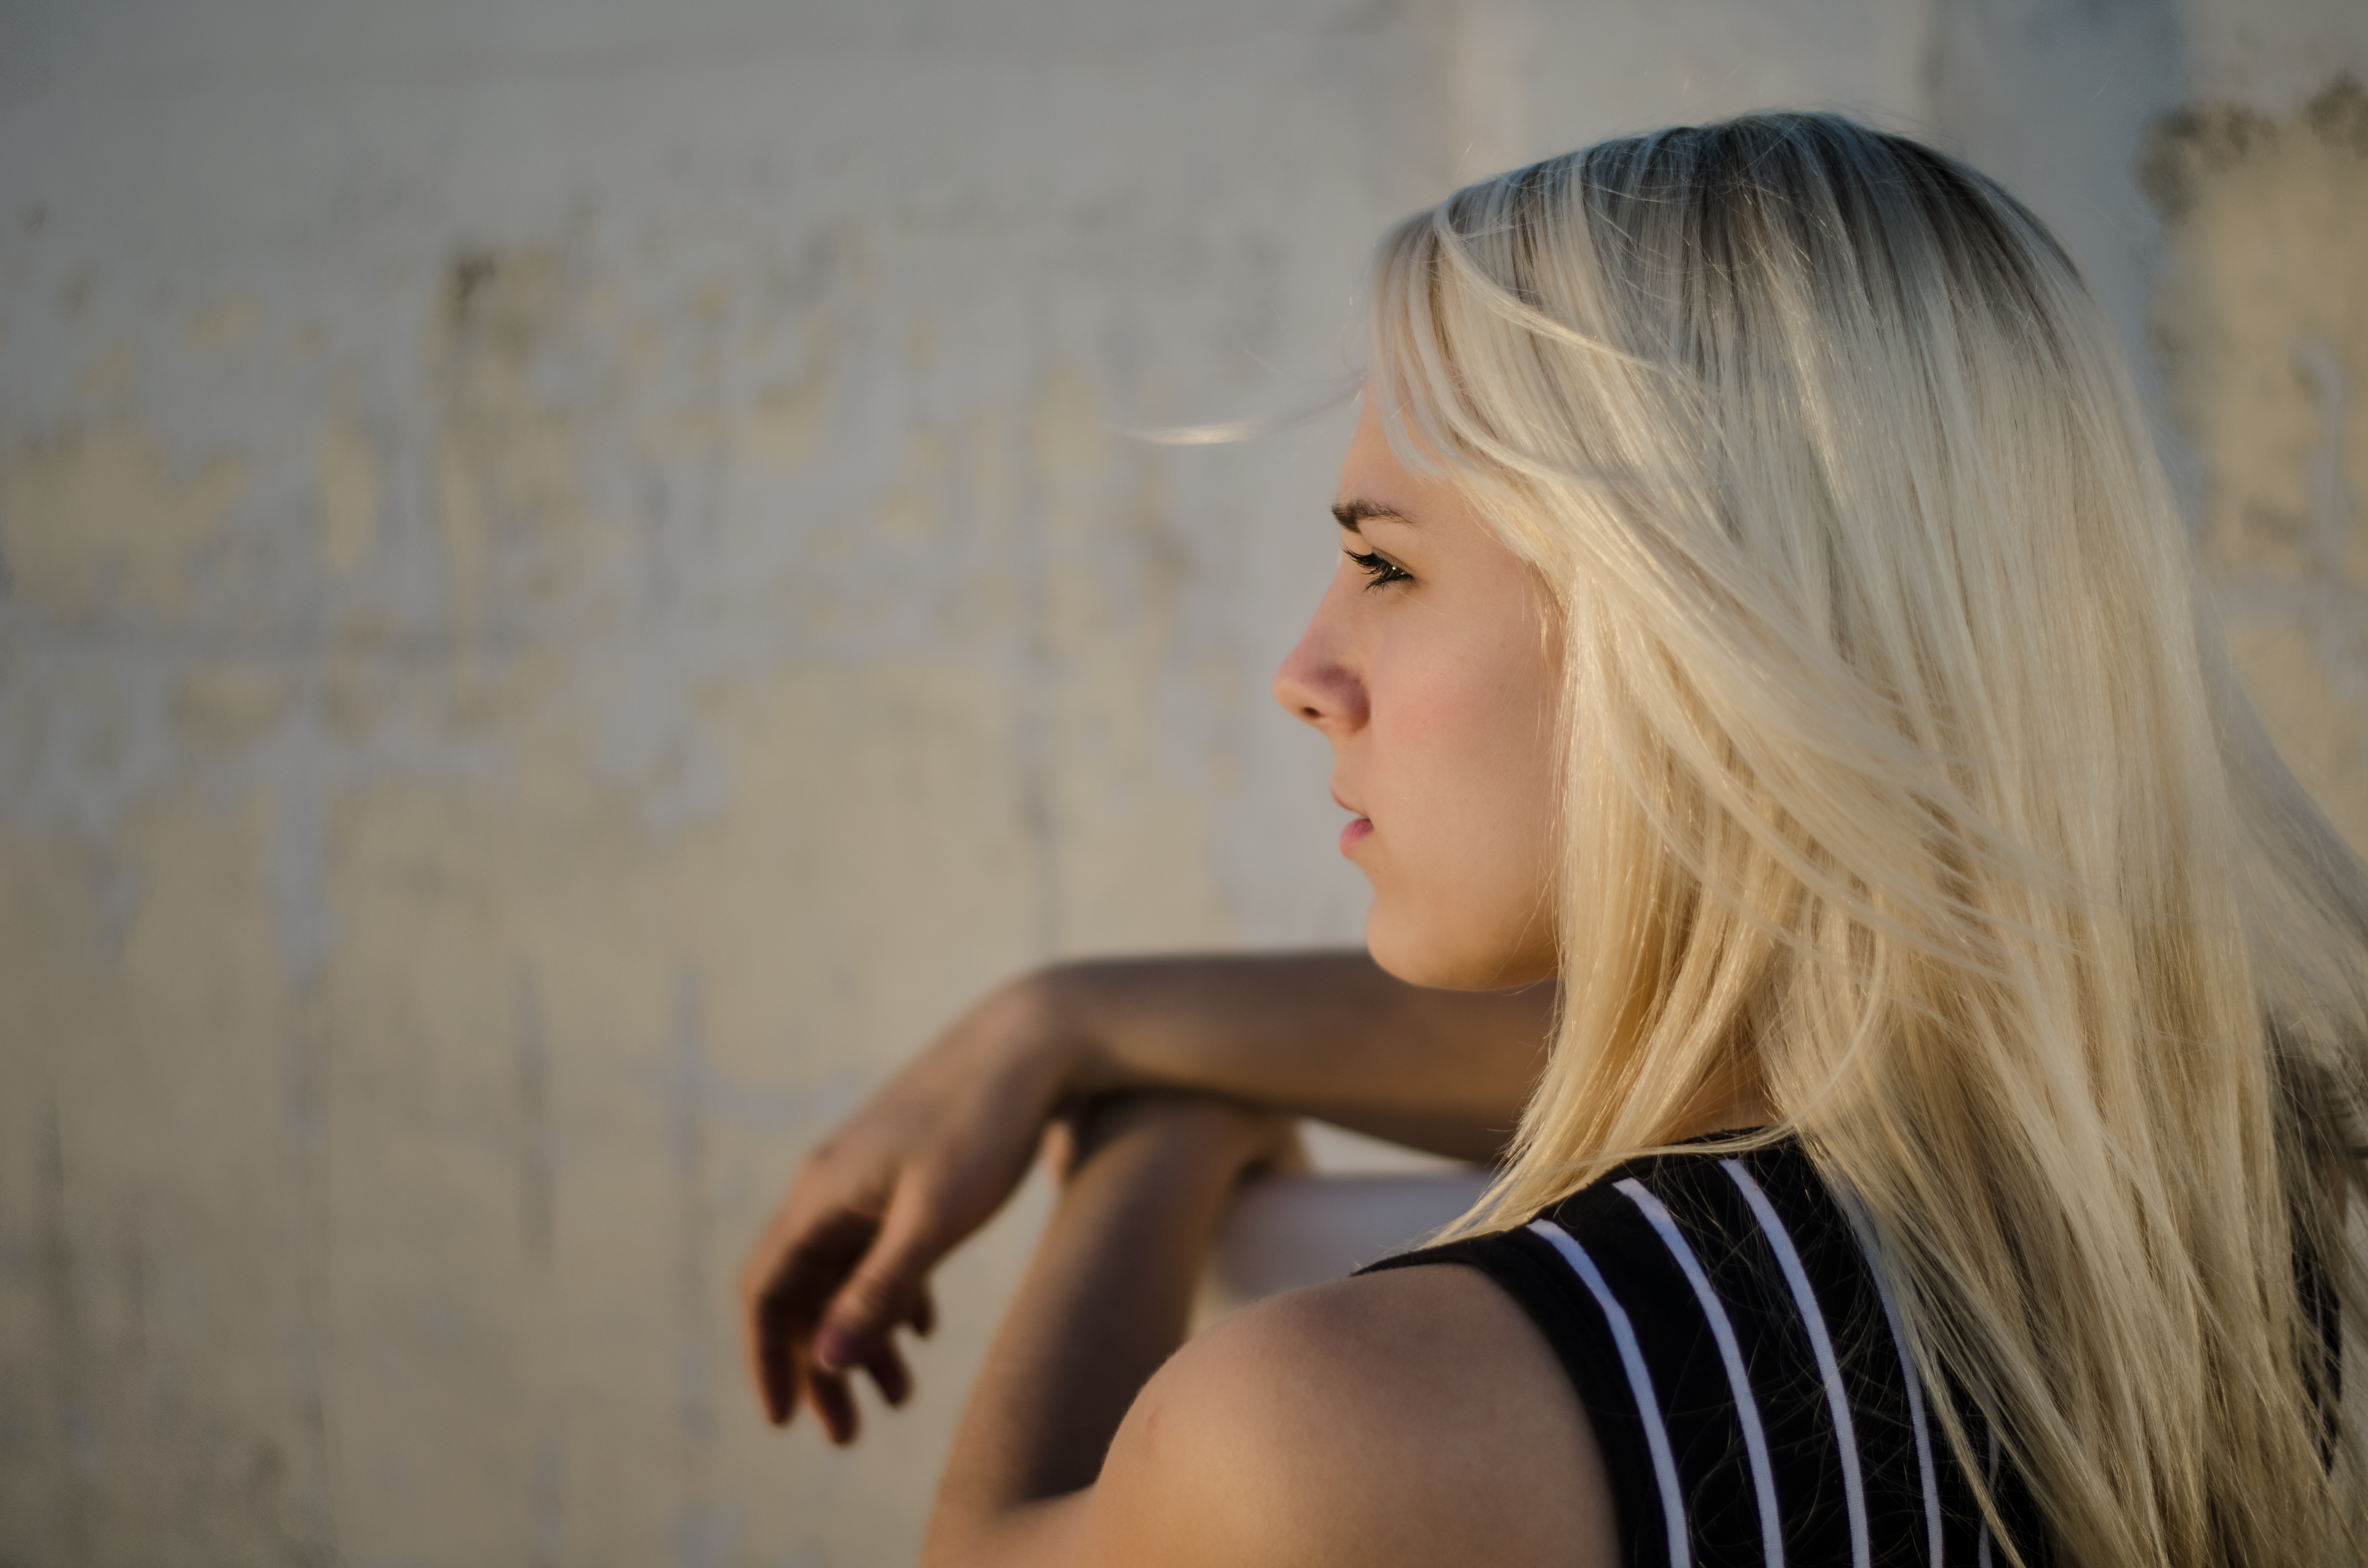
blonde, sunset, pensive, yellow, rustic, wall, horizon, black and white, girl, hair, blond, beauty, hairstyle, long hair, lady, photography, brown hair, smile, photo shoot